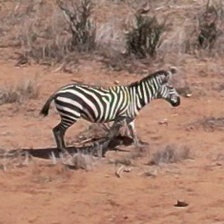
Pose orientation: right